Max Muncy

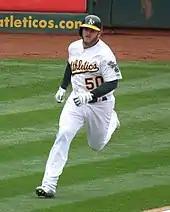
Muncy with the Oakland Athletics in 2015

The Oakland Athletics selected Muncy in the fifth round of the 2012 Major League Baseball draft. He made his professional debut with the Burlington Bees of the Single-A Midwest League, hitting .275 with four home runs in 64 games. He started the 2013 season with the Stockton Ports of the High-A California League before being promoted to the Midland RockHounds of the Double-A Texas League. At the time of his promotion he was leading the California League with 21 home runs and 76 runs batted in (RBIs). In total, Muncy hit .273 with 25 home runs and 100 RBIs. After the season, he played for the Mesa Solar Sox of the Arizona Fall League. He returned to Midland in 2014, where he hit .264 in 122 games.